Jürgen Kalb

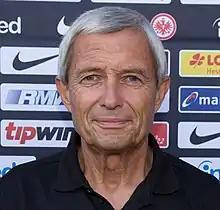
Jürgen Kalb in 2018

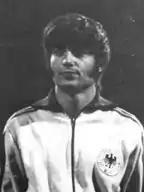
Jürgen Kalb in 1971

Jürgen Kalb (born 20 May 1948) is a German footballer. He competed in the men's tournament at the 1972 Summer Olympics.